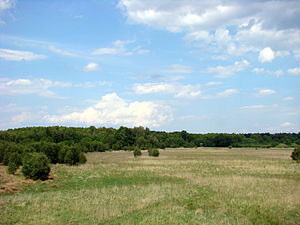
Police-sletten
Police Sletten (Wkrzańska Sletten)
Police Sletten er en slette på Nordeuropæiske Lavland i det vestlige Polen, i zachodniopomorskie voivodskab. Et andet navn er Wkrzańska Sletten.